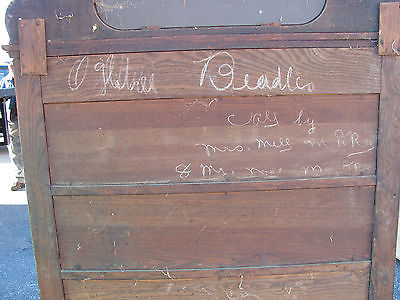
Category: cabinet